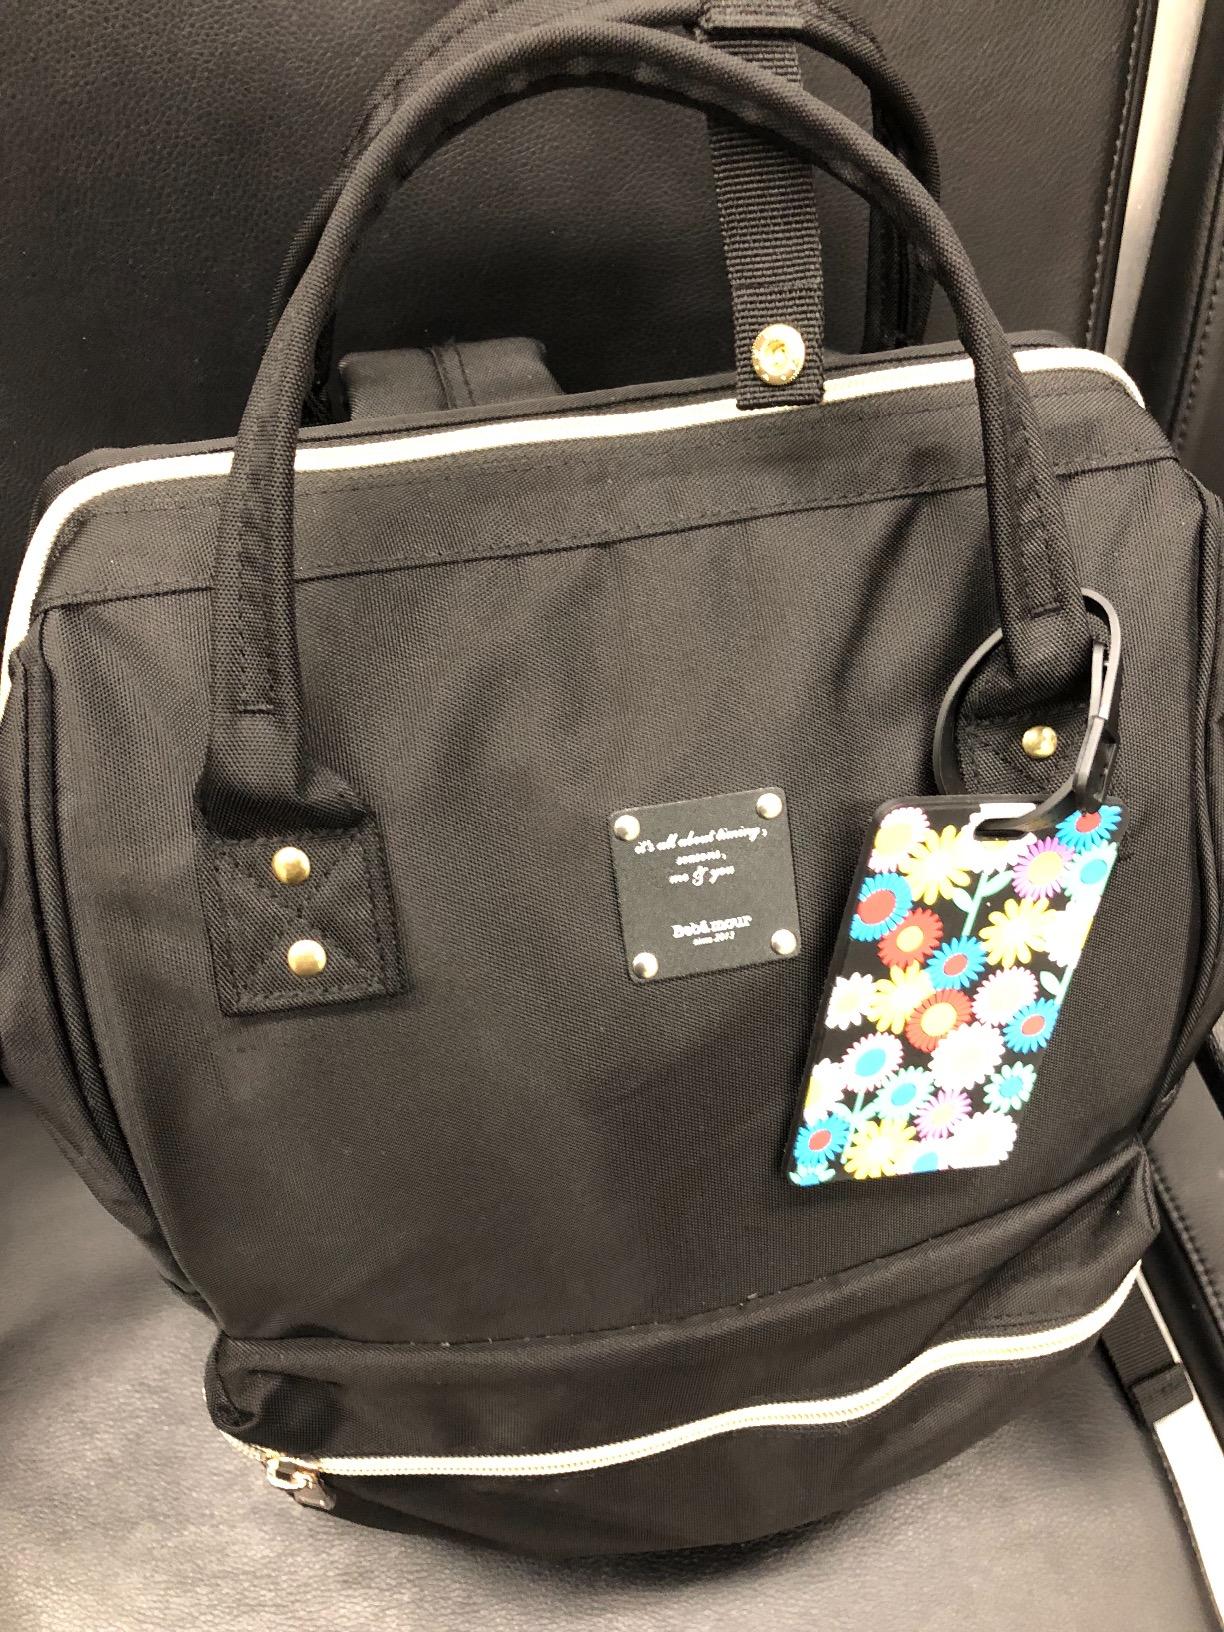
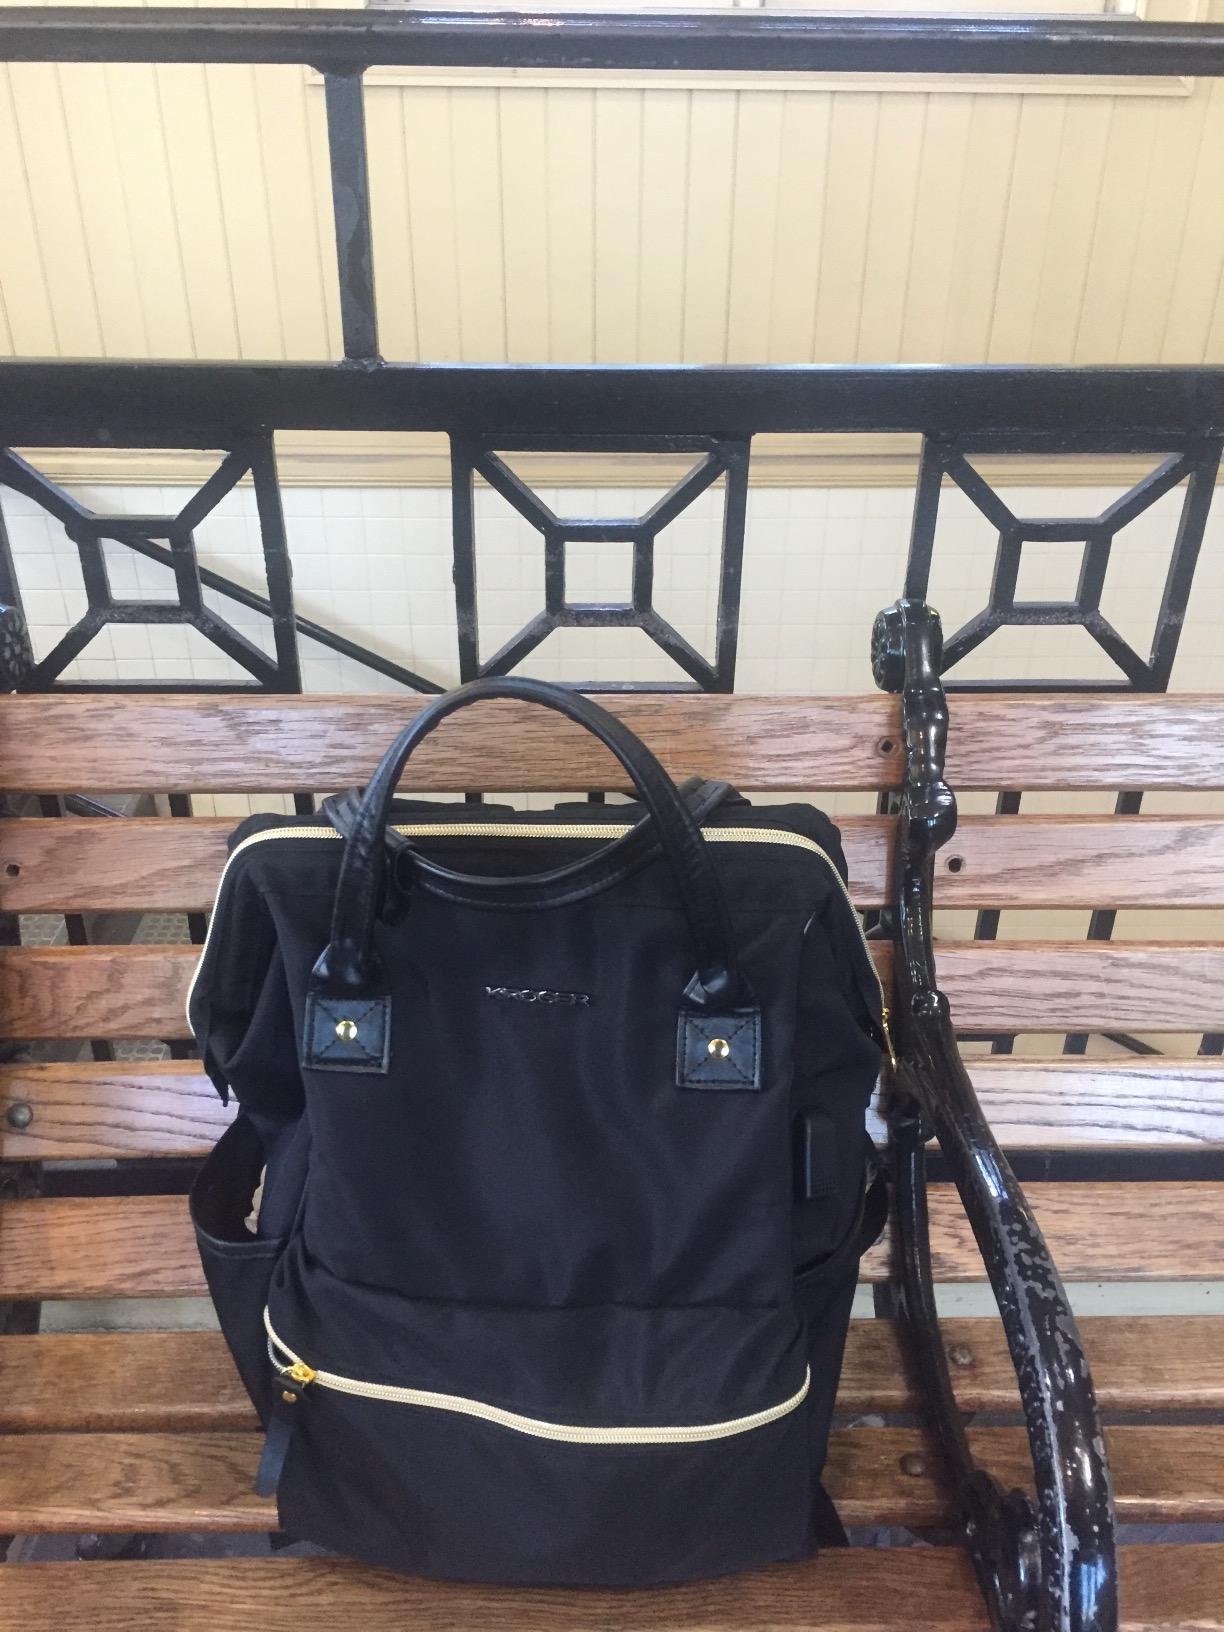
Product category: bag
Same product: no